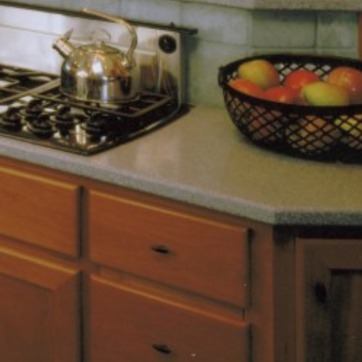
Material: polishedstone